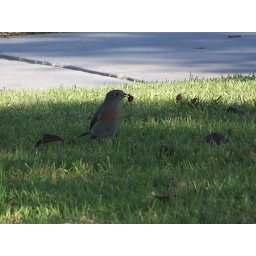
A bird in the grass I